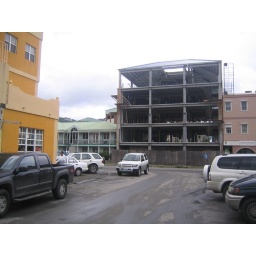
View from car park towards Scatturn Building. Coldwell Banker are in the offices on the left - yellow building